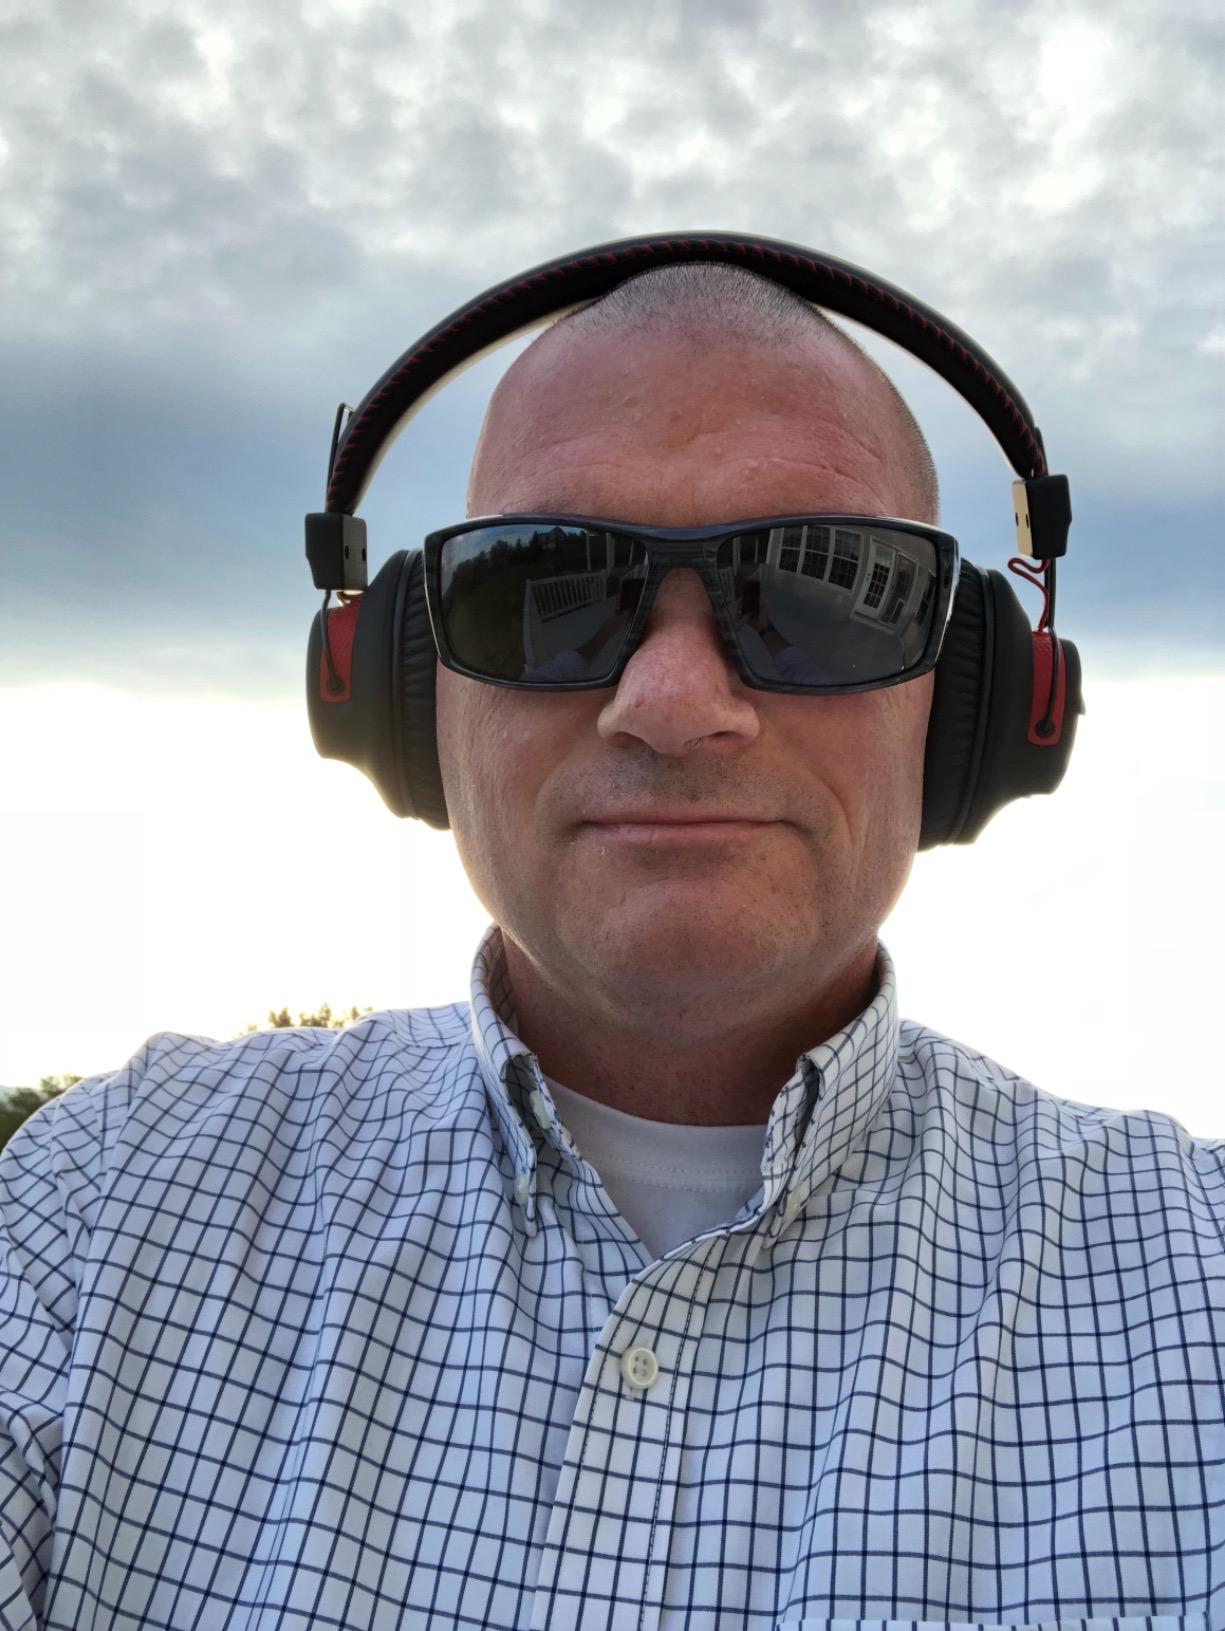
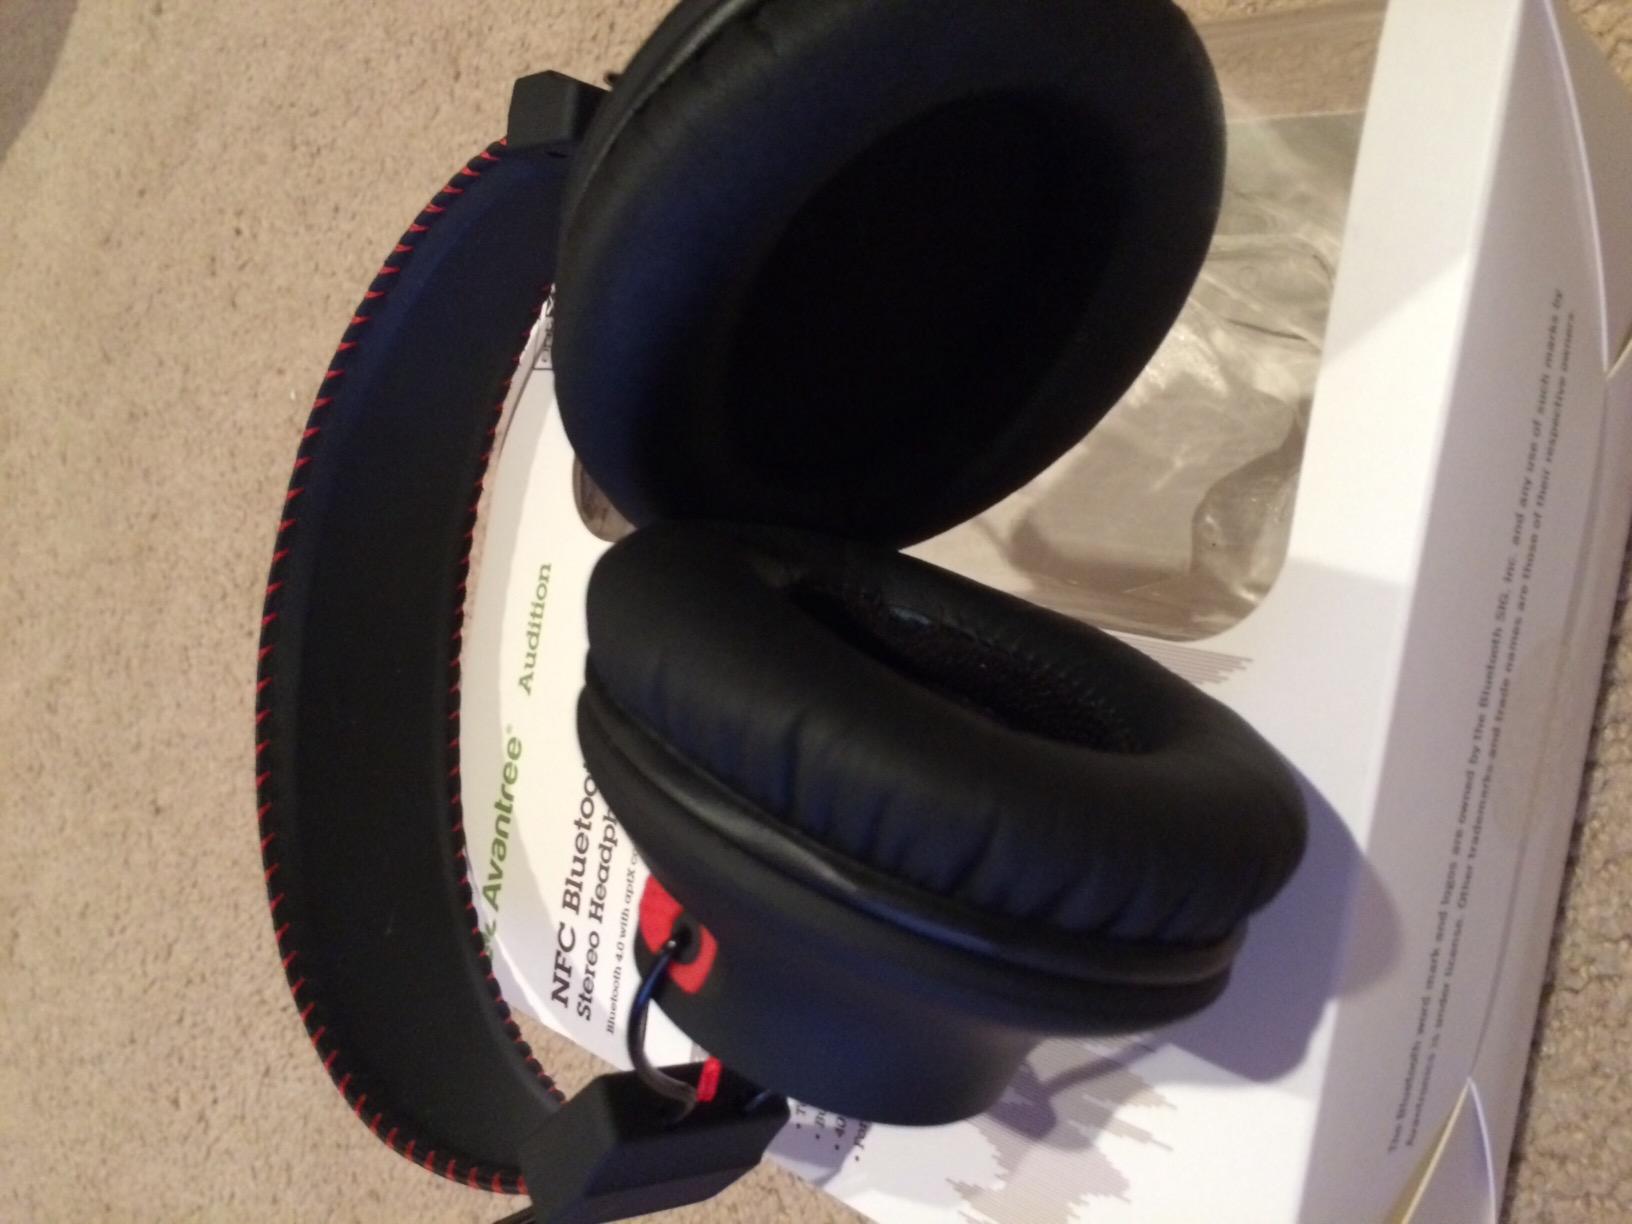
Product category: headphones
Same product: yes